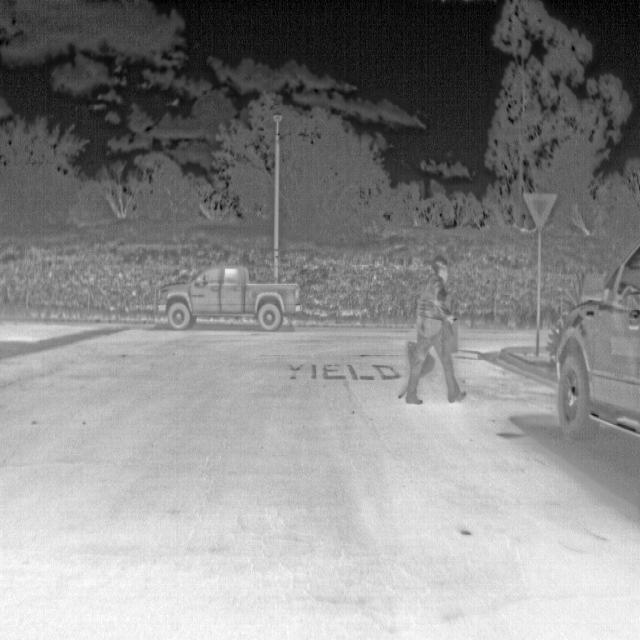
Detected objects:
label: person